Combat uniform

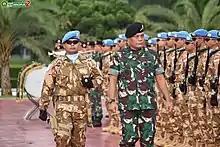
Indonesian soldiers of the Garuda Contingent. One is dressed in a temperate variant of DPM while most have a four-colour desert variant of the uniform.

In 1921, the French army decided to replace the "bleu horizon" with khaki. Because of large surplus stocks built up during the war, this measure was not fully effective until 1937. However, during the Phoney War of 1939-40 some third-line troops were still equipped with "bleu horizon" uniforms.